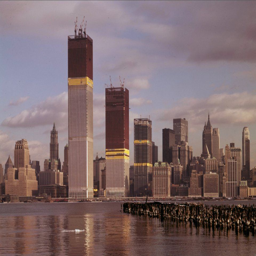
skyline during the early 1970s .